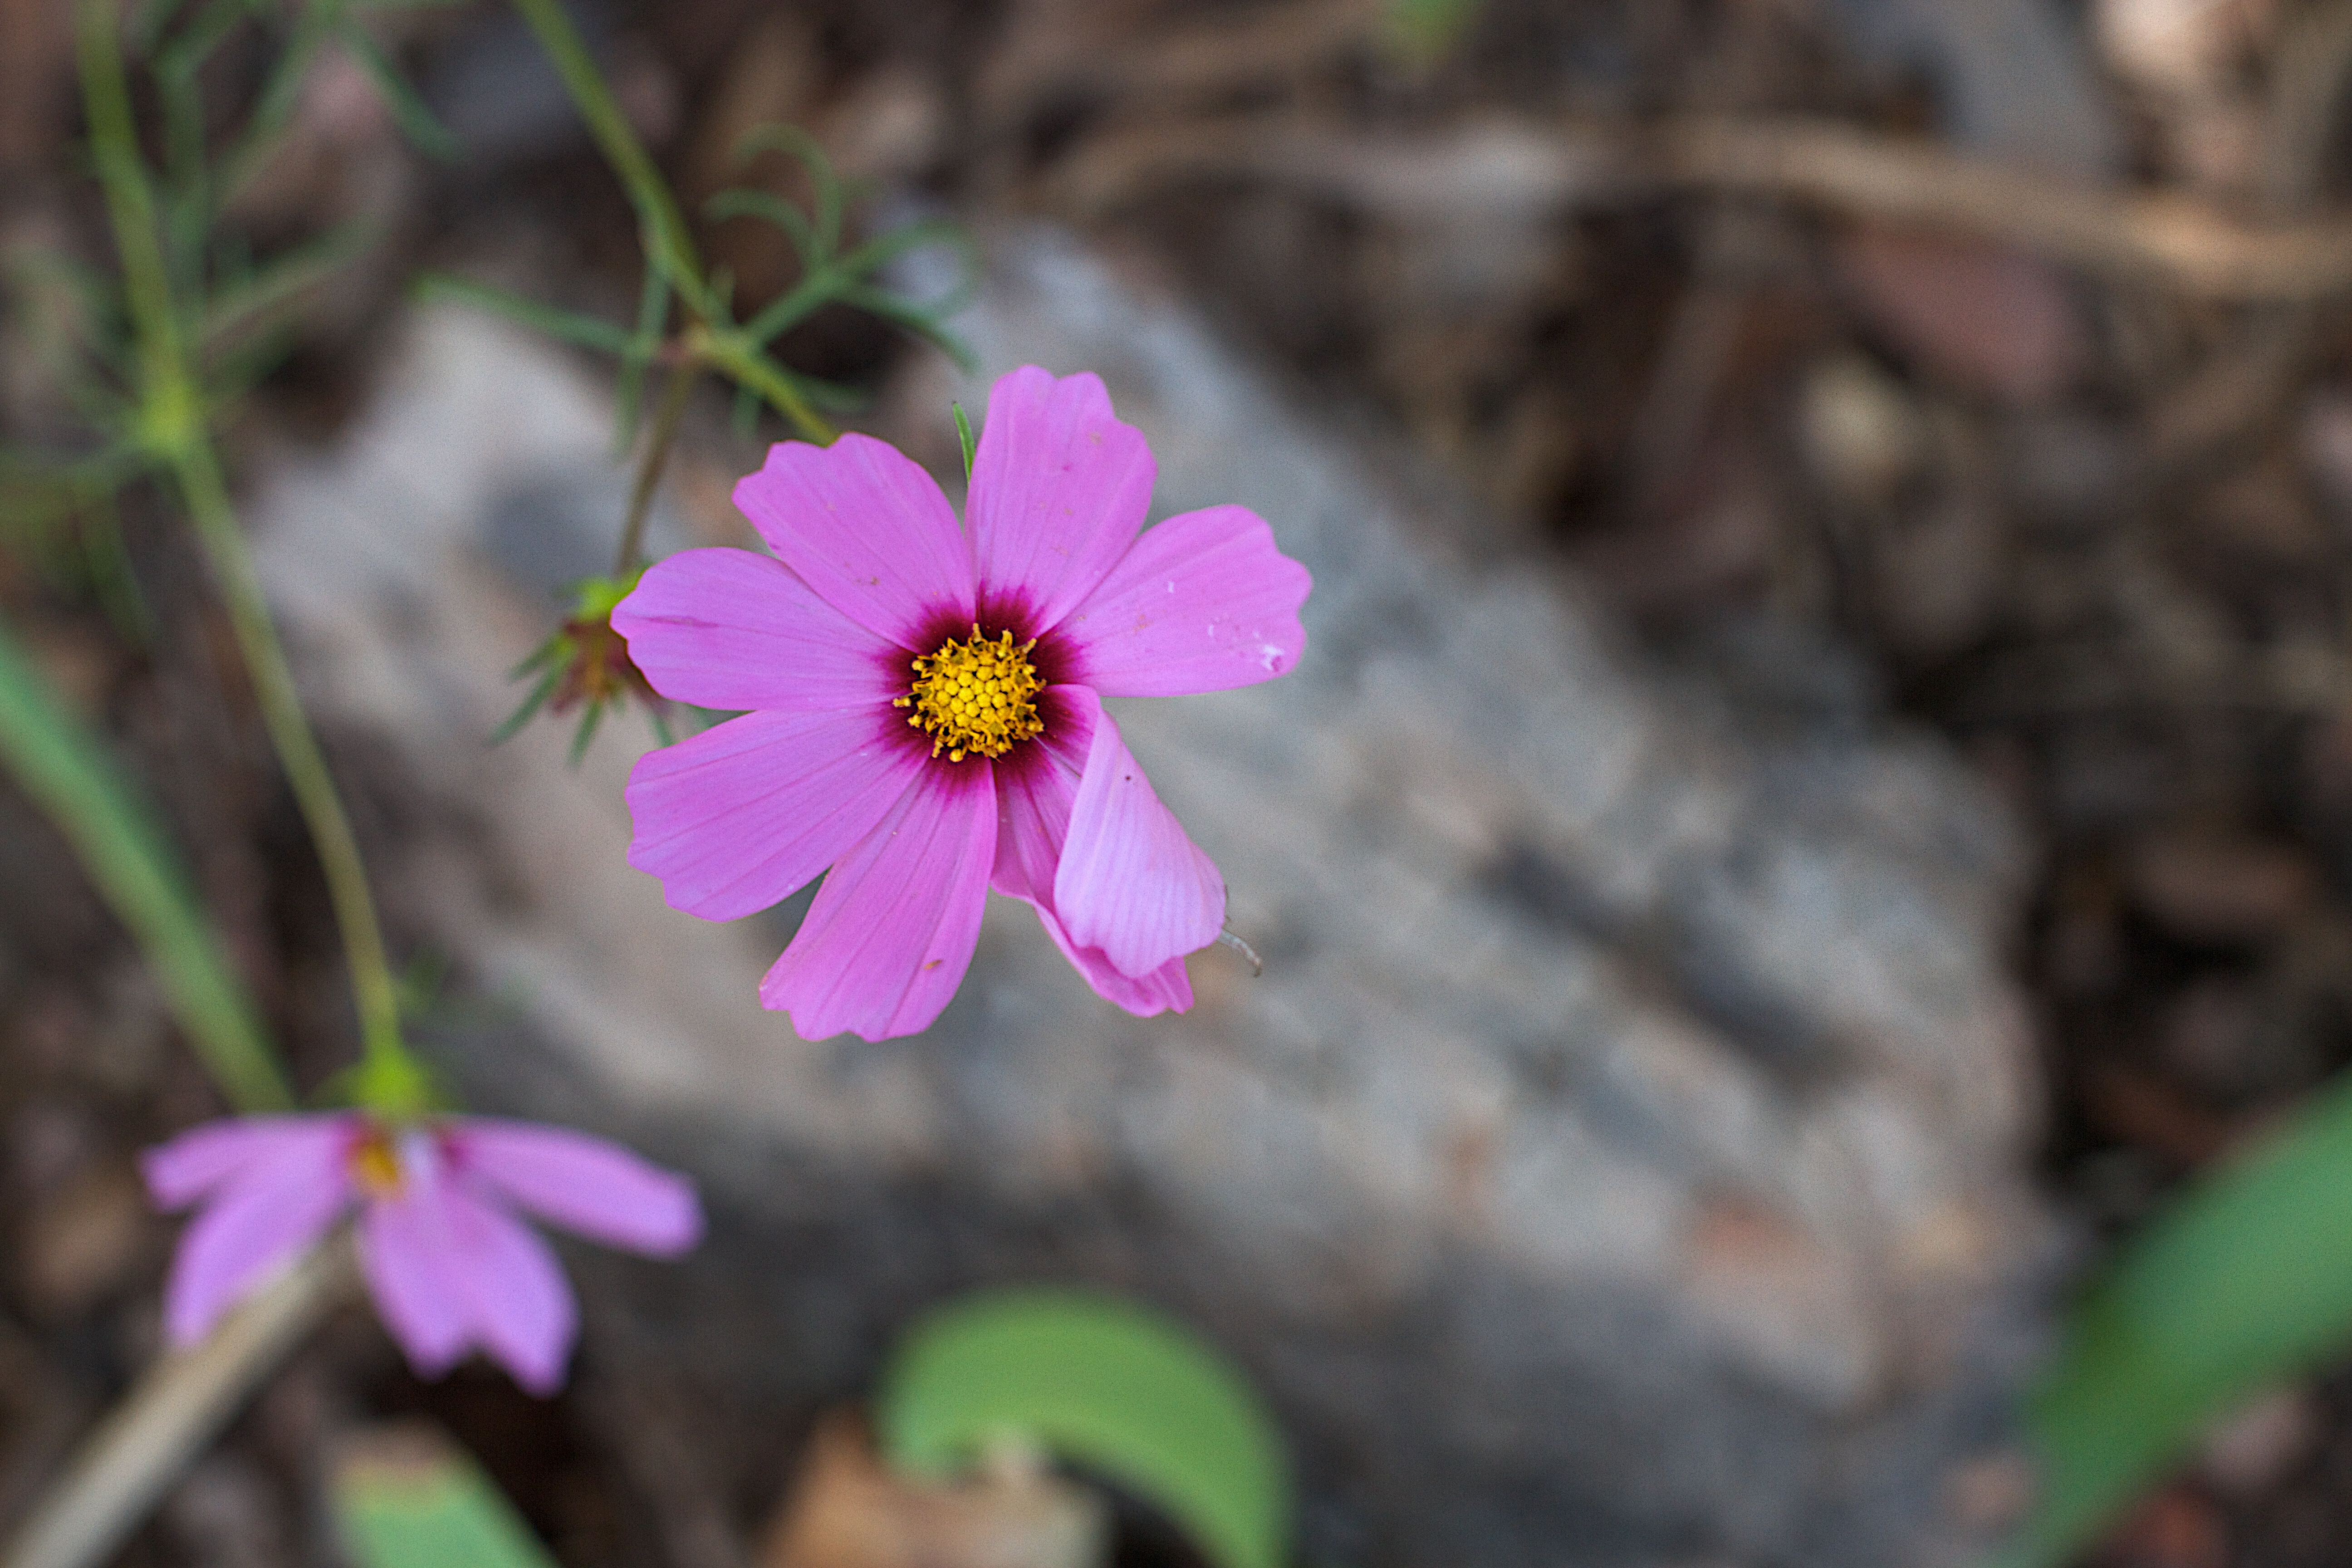
nature, plant, flower, petal, botany, flora, wildflower, close up, macro photography, flowering plant, annual plant, plant stem, land plant